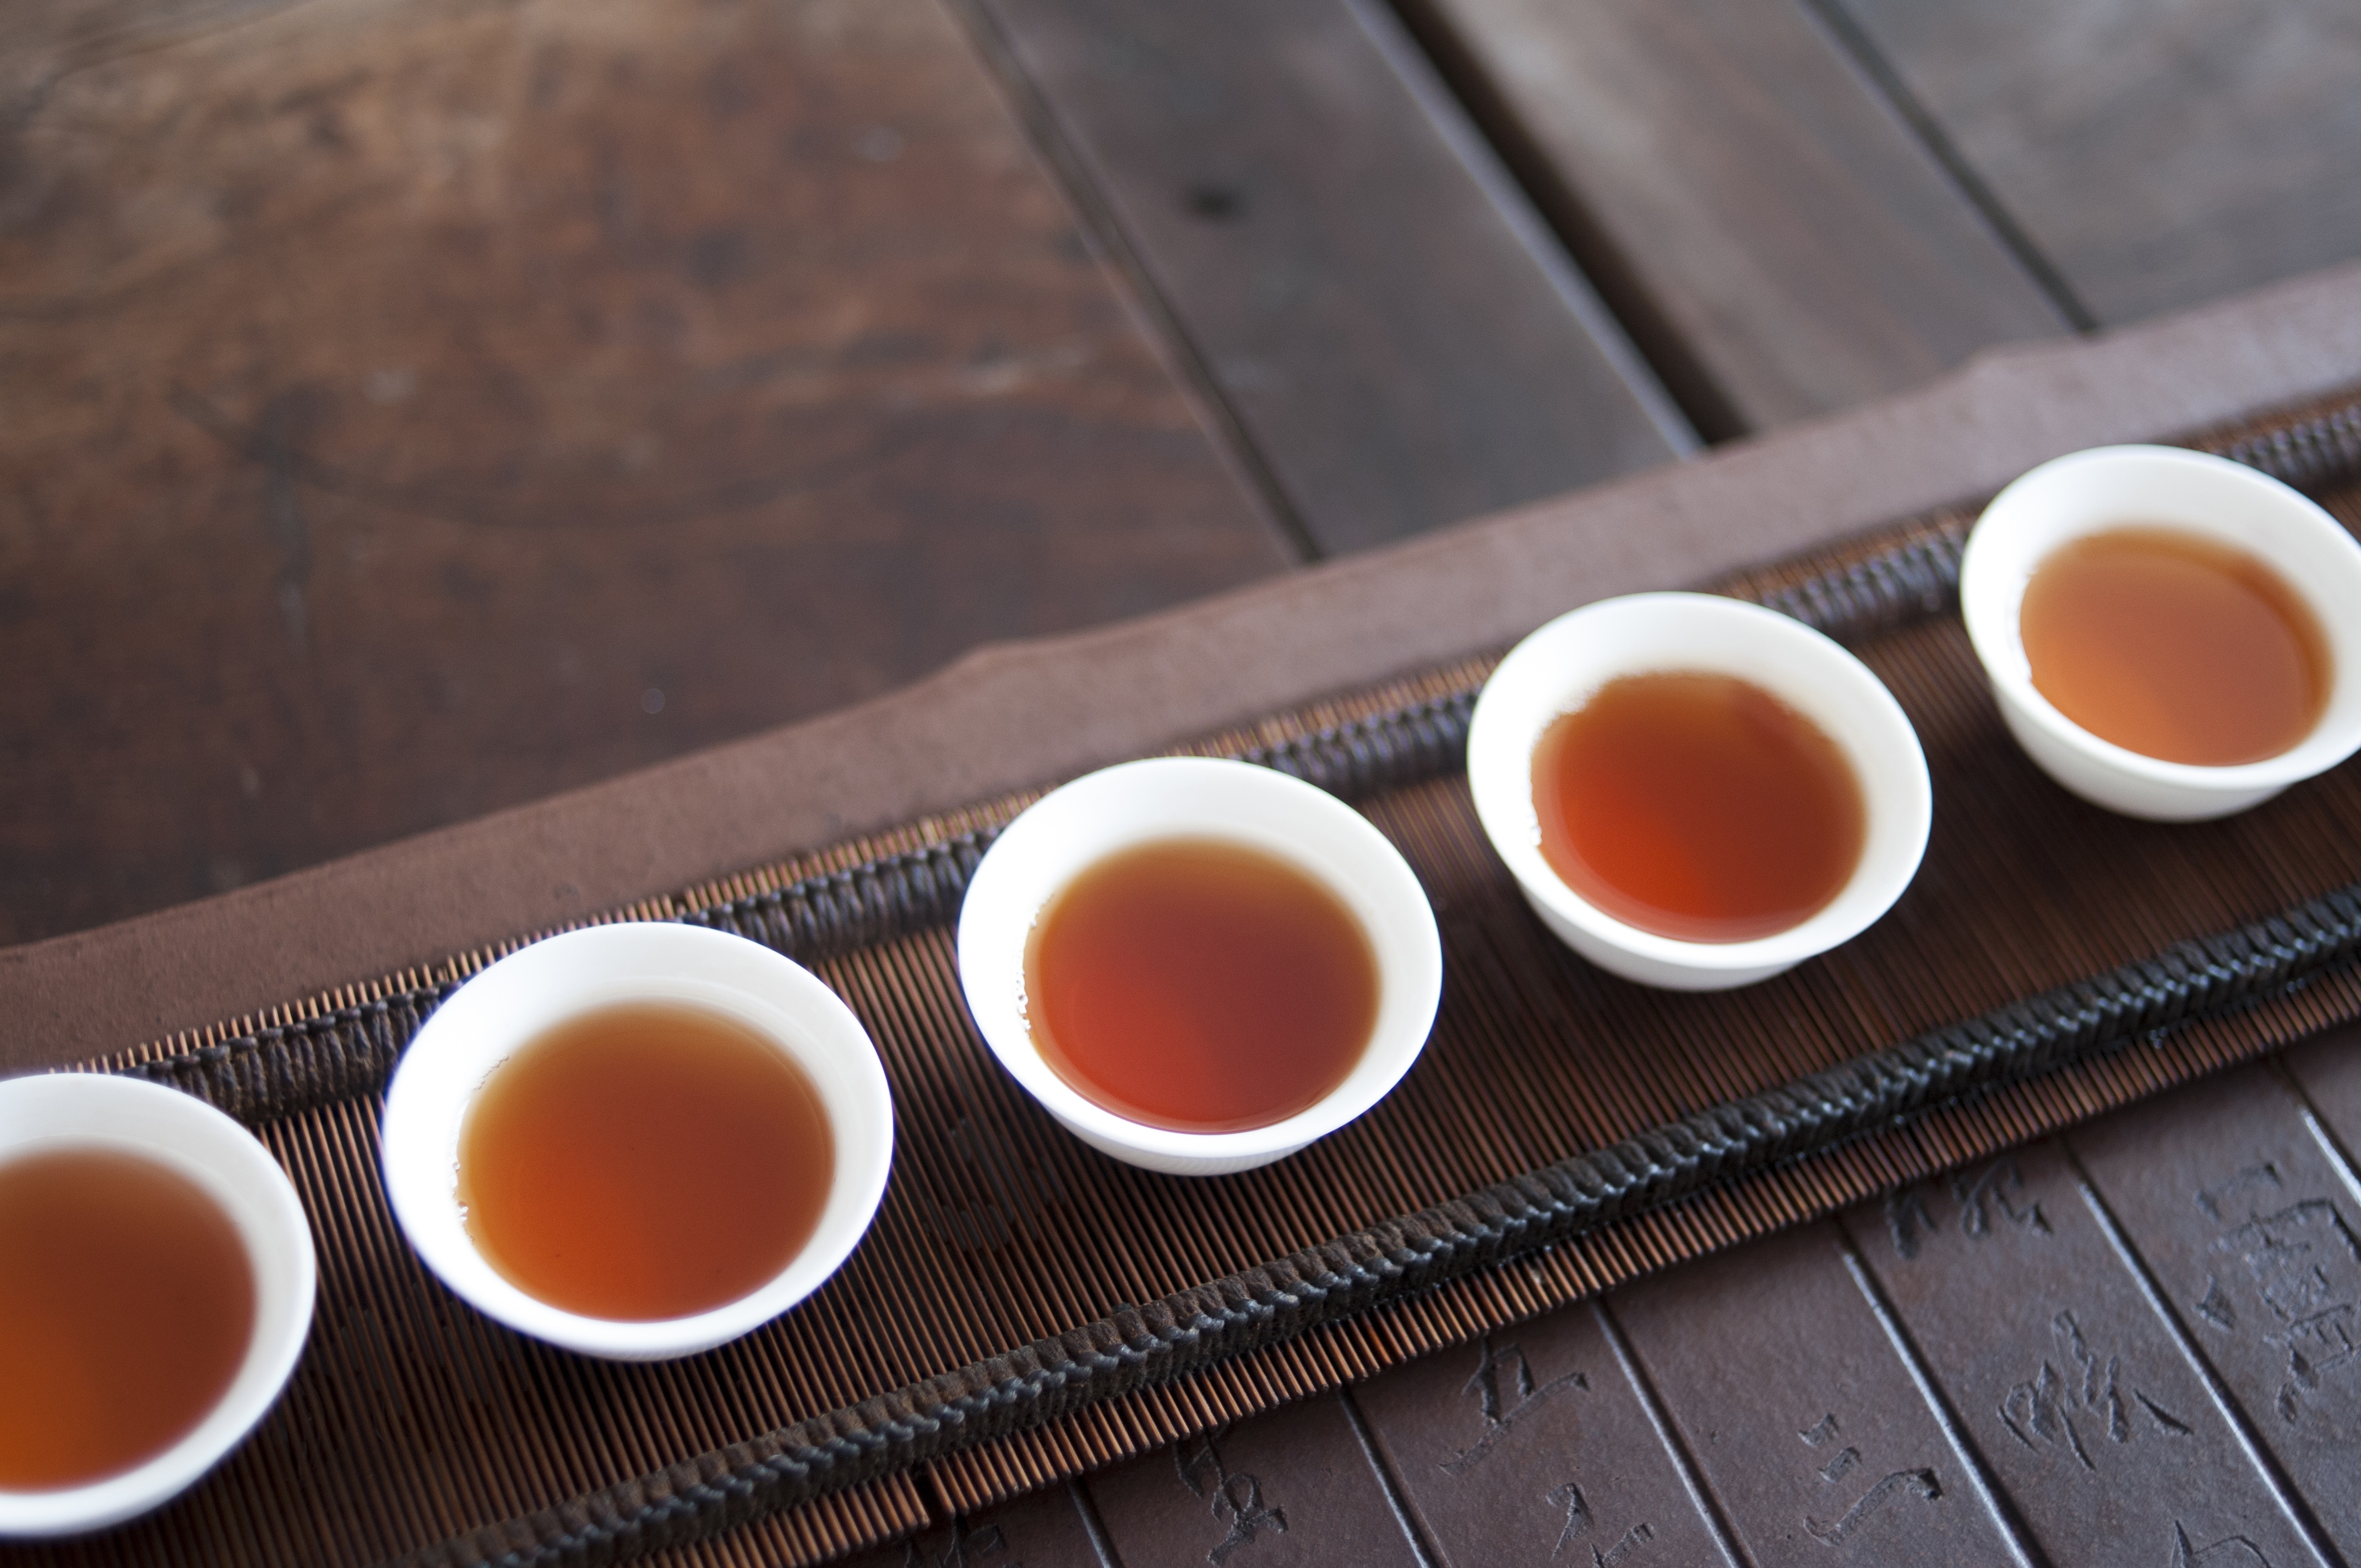
coffee, morning, cup, food, drink, baking, espresso, coffee cup, caffeine, traditional, flavor, da hong pao, chinese tea